Jāņi cheese

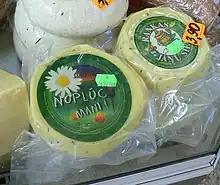
Wheels of Jāņi cheese manufactured by "Rankas piens"

On November 16, 2015, Jāņi cheese was included in the EU Traditional Speciality Guaranteed (TSG) register under the name Jāņu siers. Currently 5 manufacturers ("Valmieras piens", "Rankas piens", "Lazdonas piensaimnieks", "Straupe", and "Dundaga") fulfil the TSG criteria and can label their product as Jāņu siers.